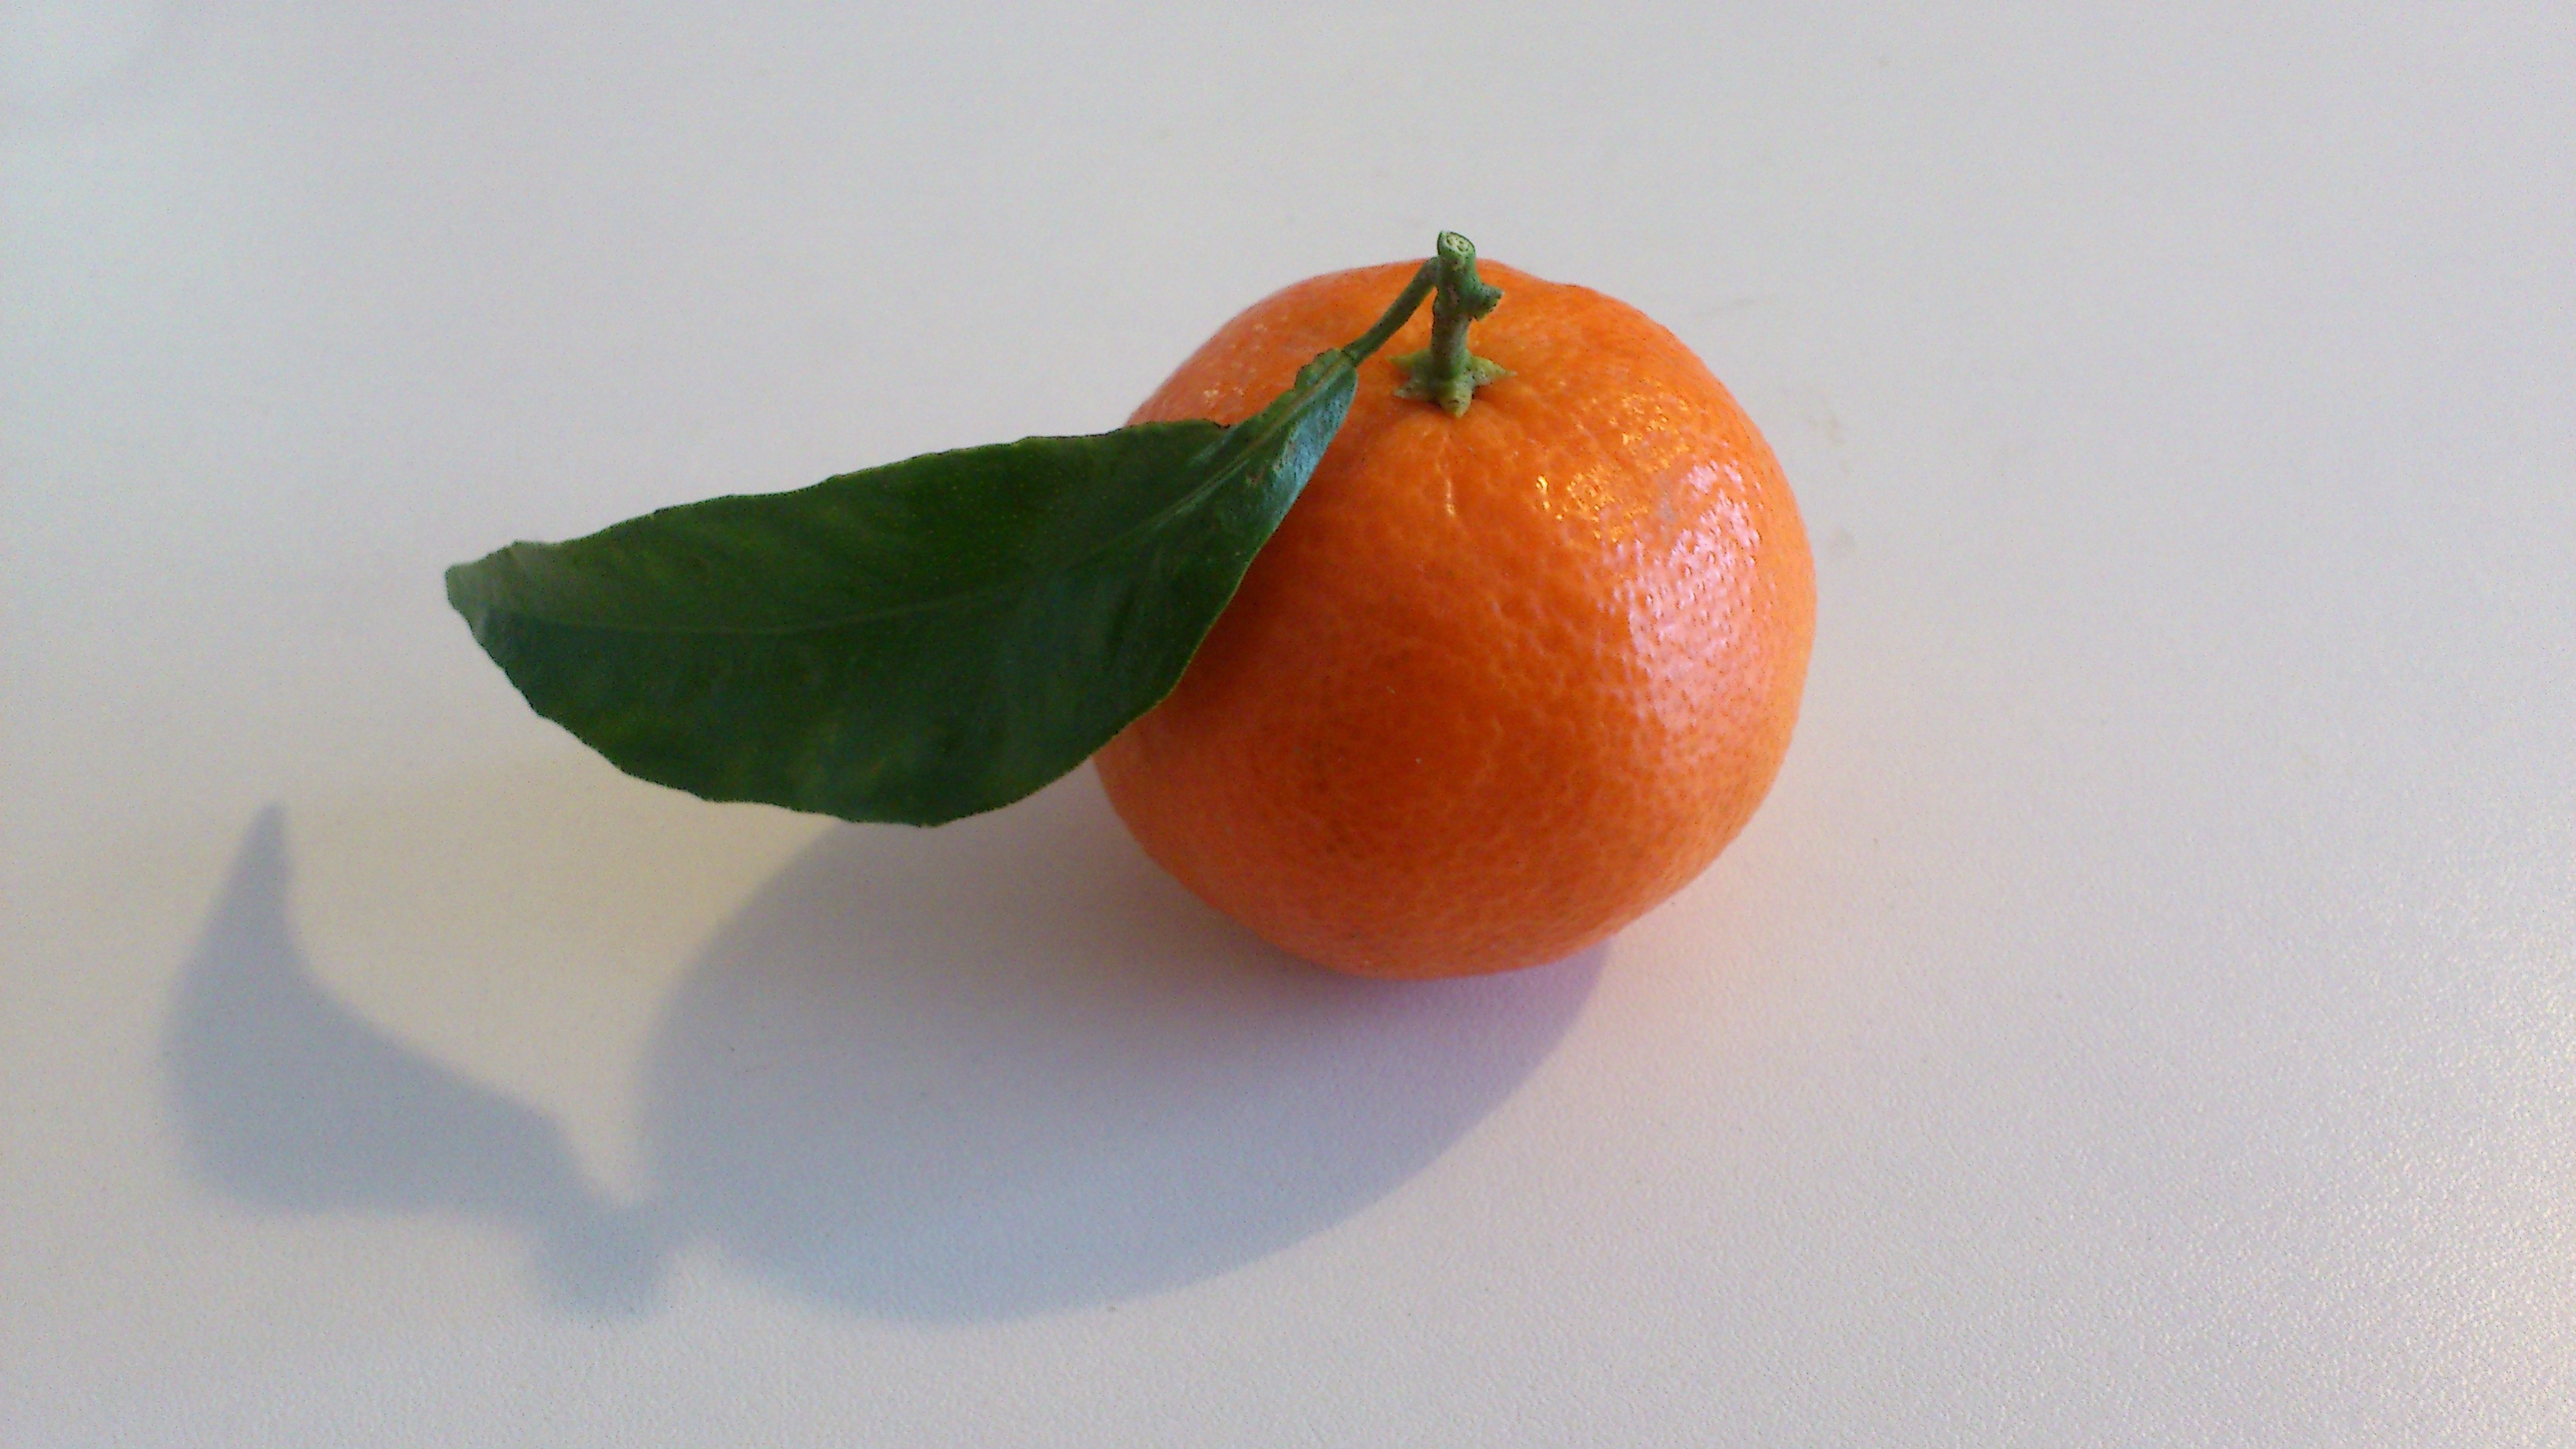
plant, fruit, flower, orange, food, produce, vegetable, healthy, tangerine, mandarin, clementine, citrus, flowering plant, mandarin orange, land plant, tangelo